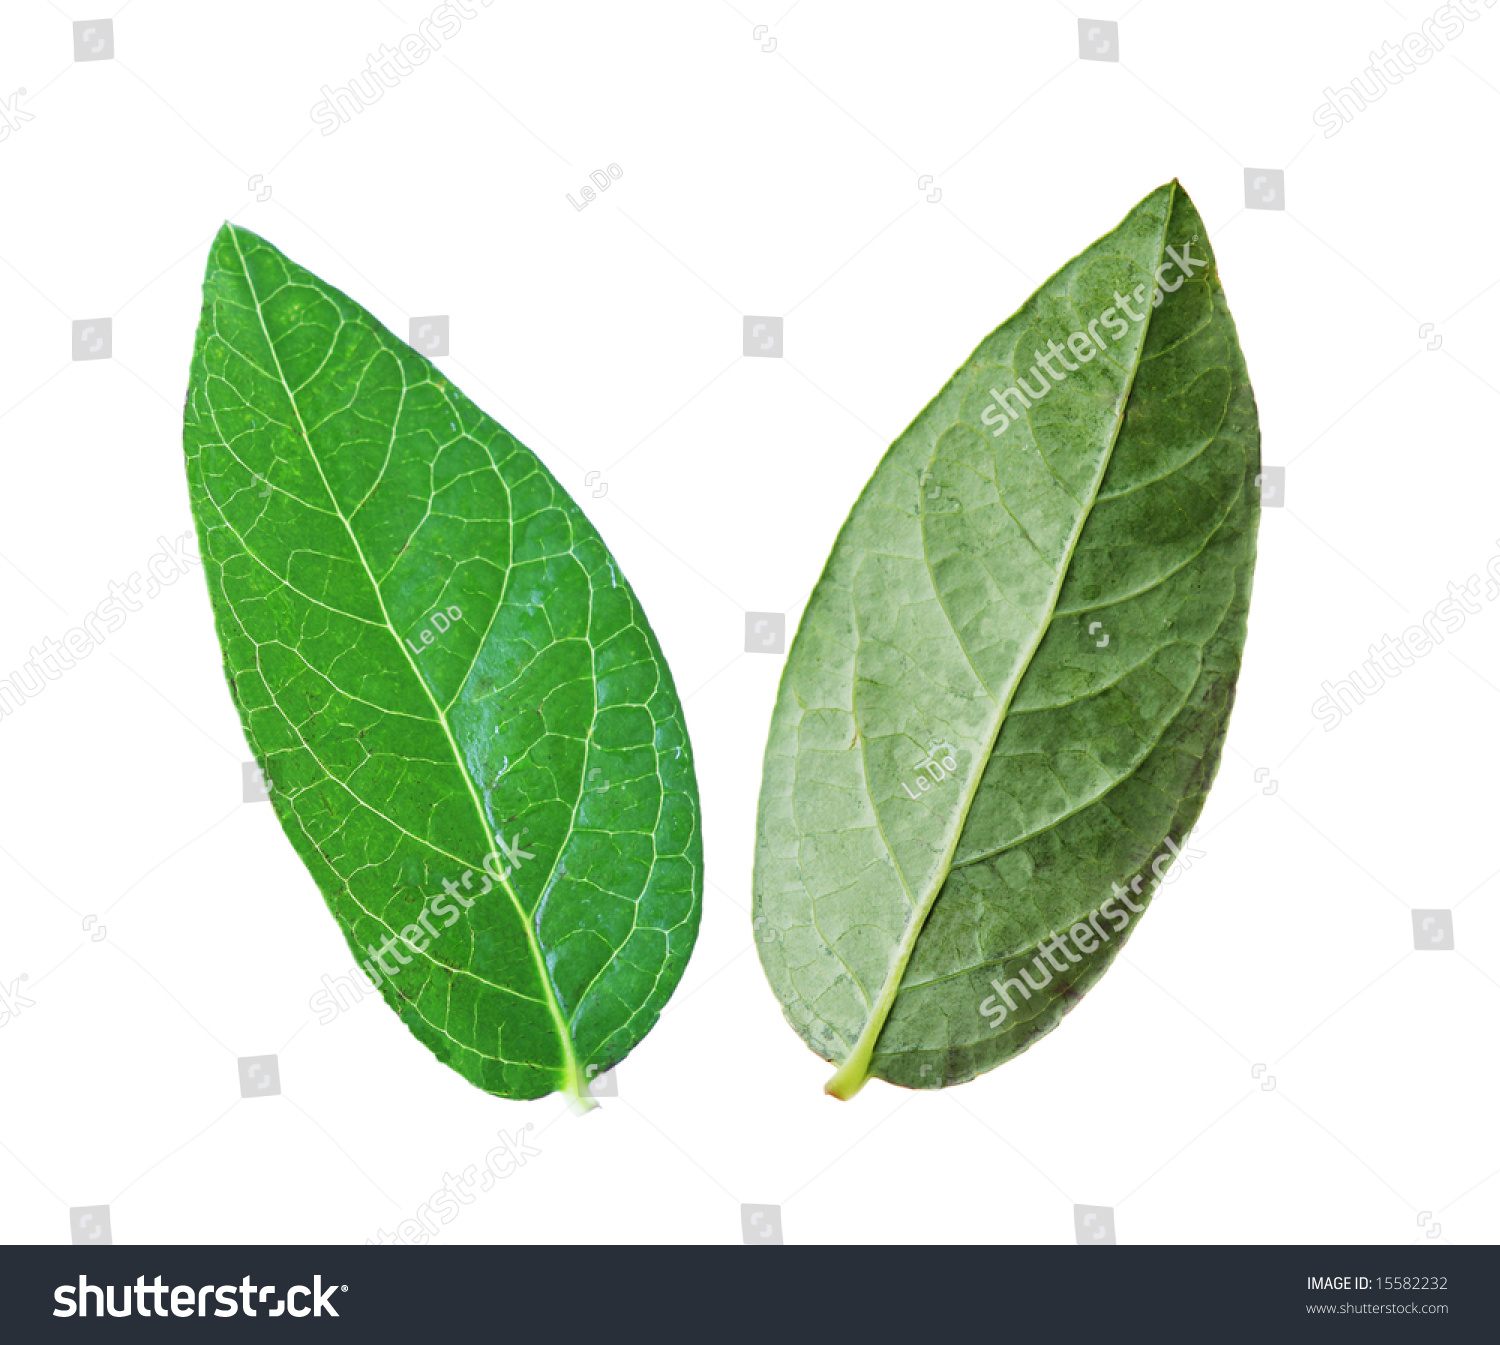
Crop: potato
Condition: early_blight